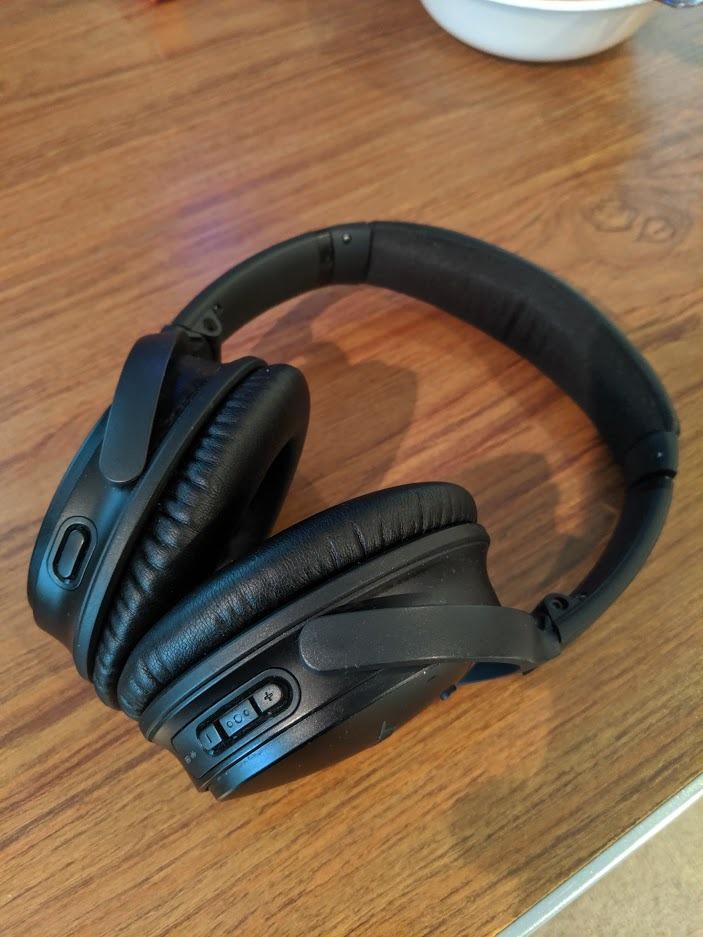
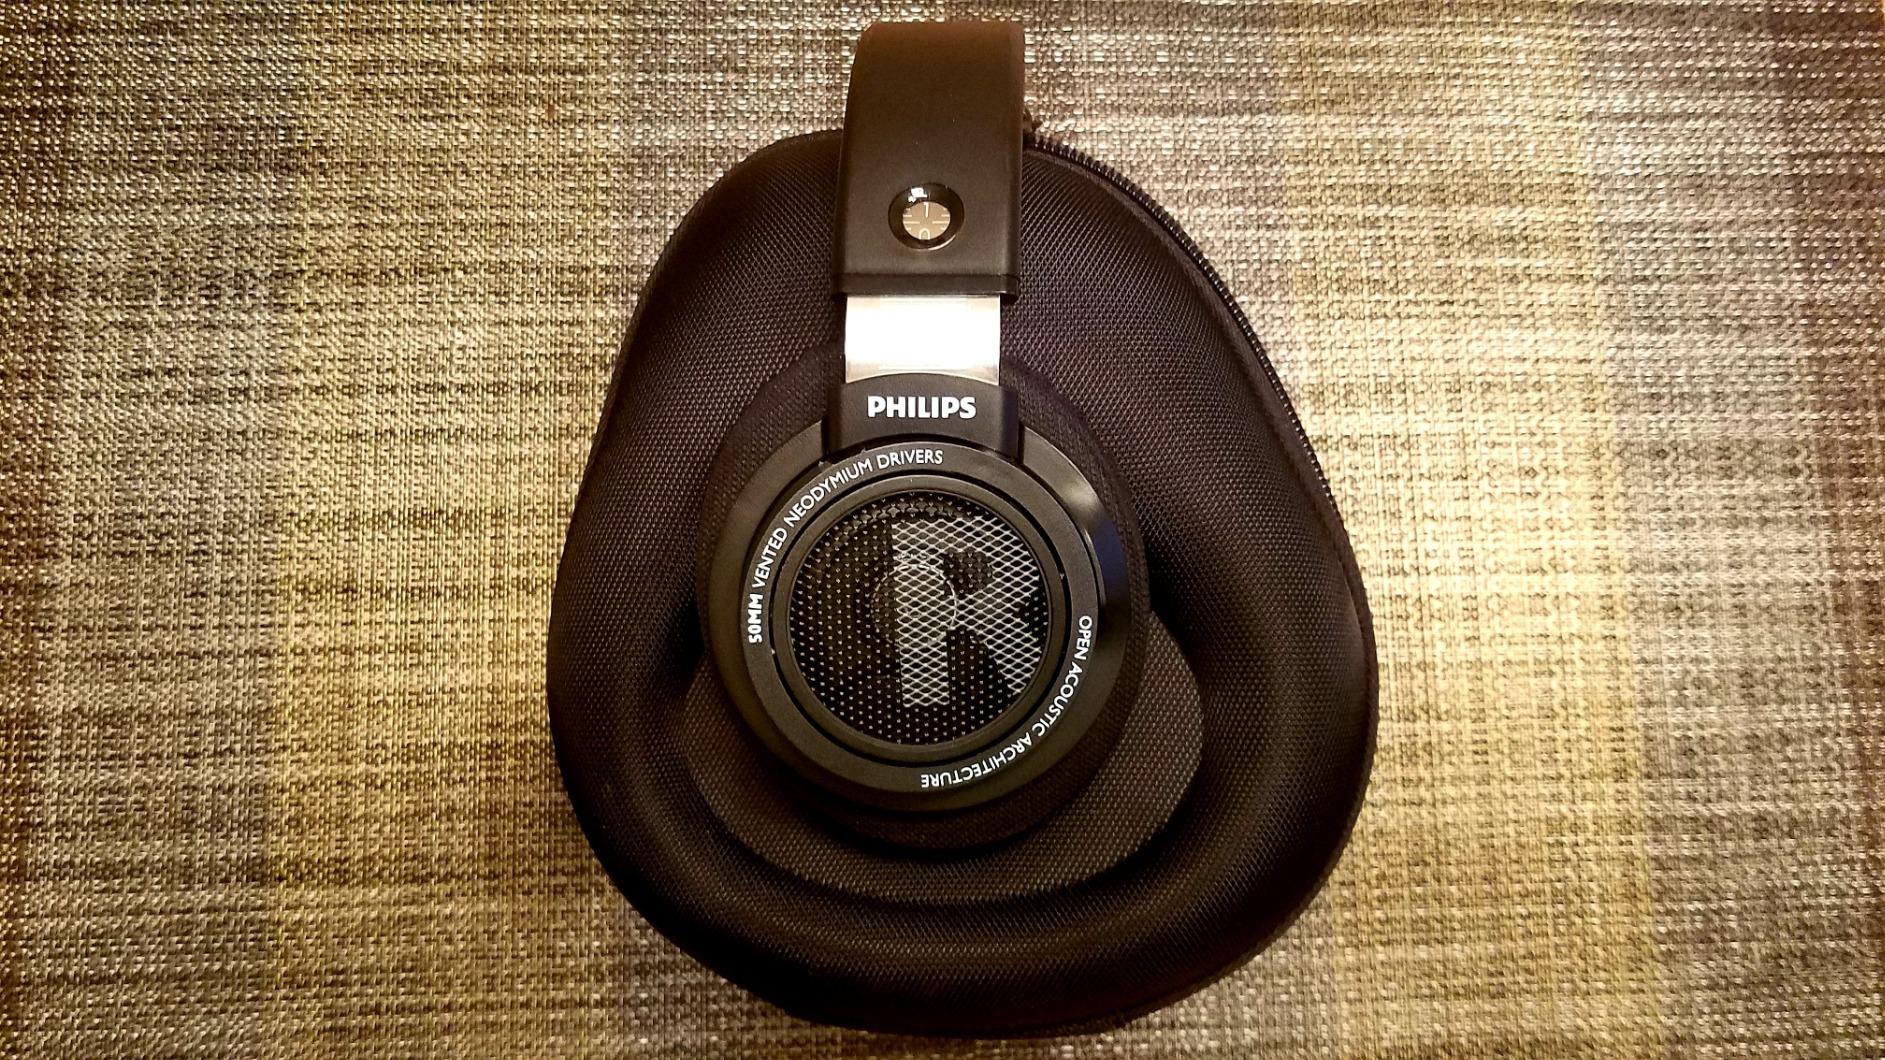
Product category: headphones
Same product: no